Popopo

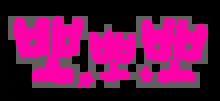
The main logo used from 1981 to 2007

Popopo was a South Korean children's television series broadcast on Munhwa Broadcasting Corporation (MBC). It was a popular children's education program, airing for 32 years with 7,754 episodes. It ran from May 25, 1981 to August 7, 2013. It was one of the leaders in Korean television education for young children, connecting parents and kids with its iconic theme song and promoting a sense of family and community.